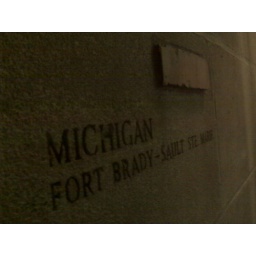
MI rock in the wall of the Chicago Tribune building